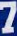
Number: 7